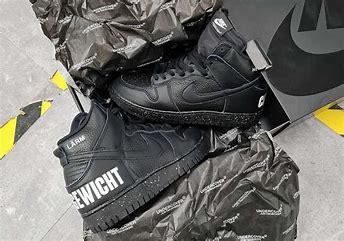
Brand: Nike
Model: Undercover